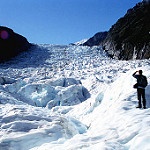
Label: glacier